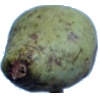
Label: Pear Stone 1